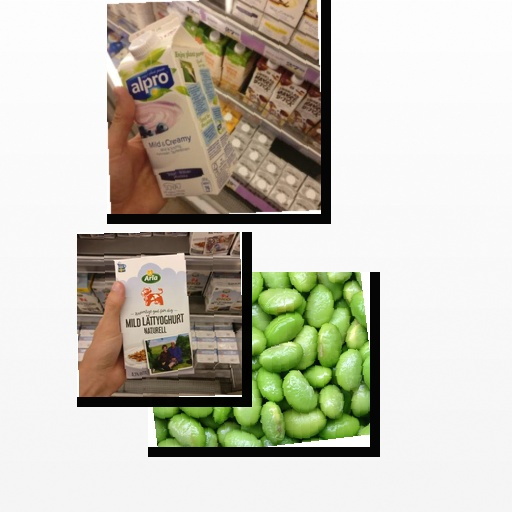
Food items: soybean, natural_low_fat_yogurt, blueberry_soy_yogurt